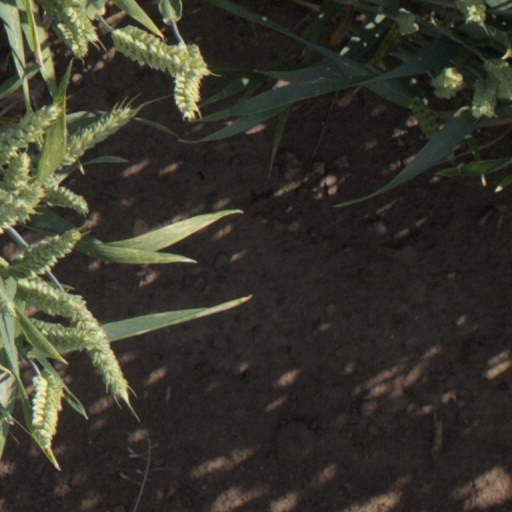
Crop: wheat